Art Garfunkel

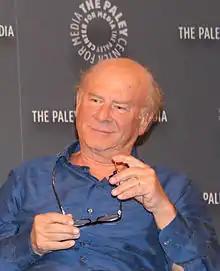
Art Garfunkel in New York City, 2013

In 2009, Garfunkel appeared as himself on the HBO television show "Flight of the Conchords" episode entitled "Prime Minister".